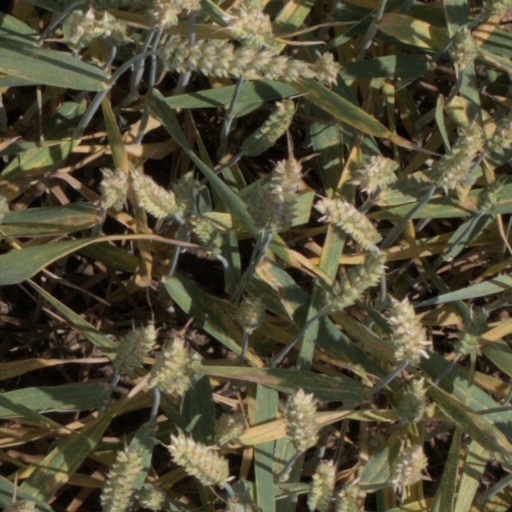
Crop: wheat